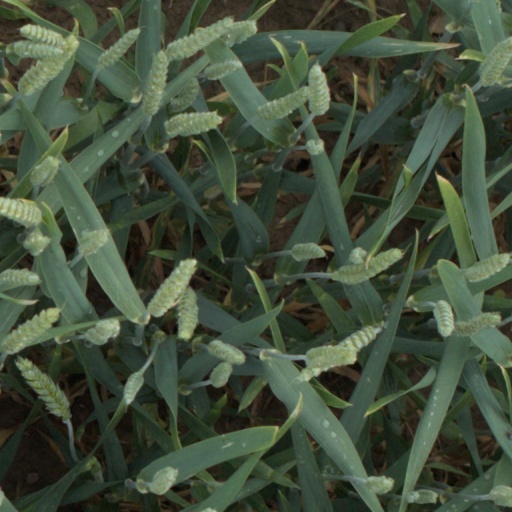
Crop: wheat